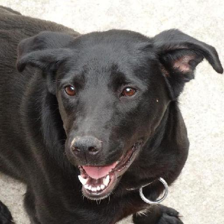
Label: animals